Sacred Heart

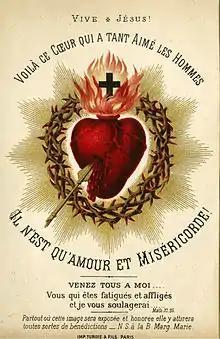
Holy card depicting the Sacred Heart of Jesus, . Auguste Martin collection, University of Dayton Libraries

The Sacred Heart is often depicted in Christian art as a flaming heart shining with divine light, pierced by the lance-wound, encircled by the crown of thorns, surmounted by a cross, and bleeding. Sometimes, the image is shown shining within the bosom of Christ with his wounded hands pointing at the heart. The wounds and crown of thorns allude to the manner of Christ's passion, while the flames represent a furnace of ardent love.